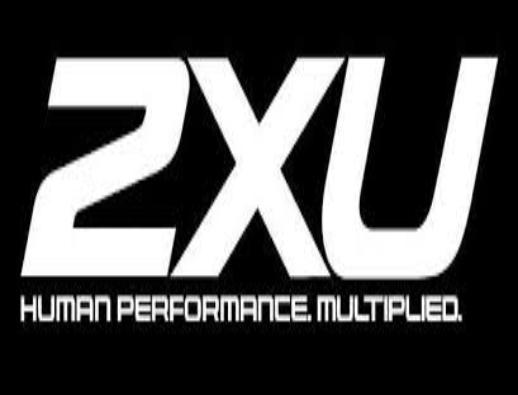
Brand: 2XU
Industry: Sports